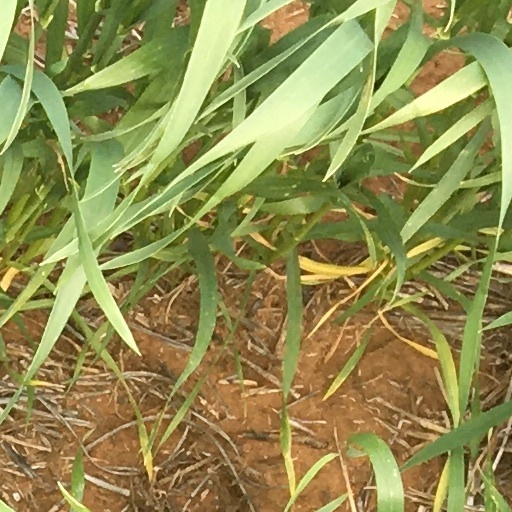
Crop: wheat